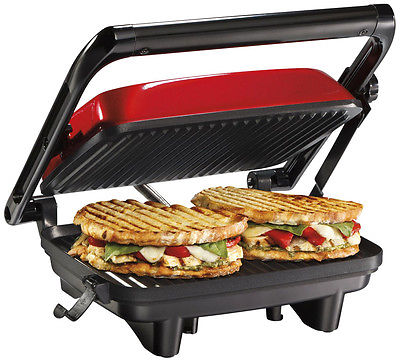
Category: toaster